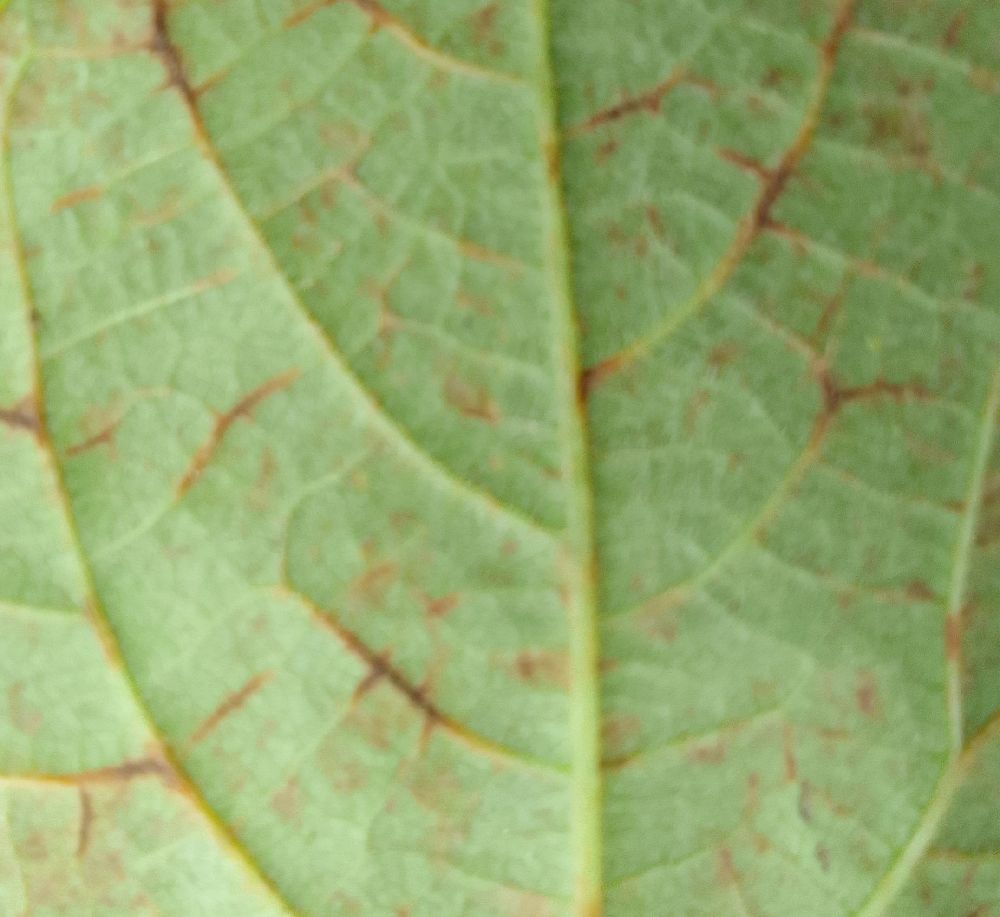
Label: anthracnose